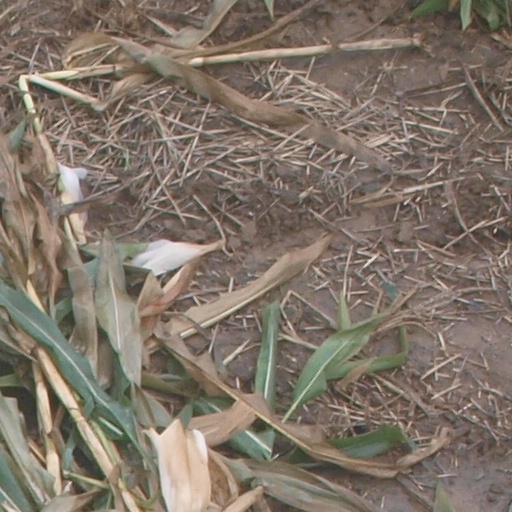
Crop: maize; corn